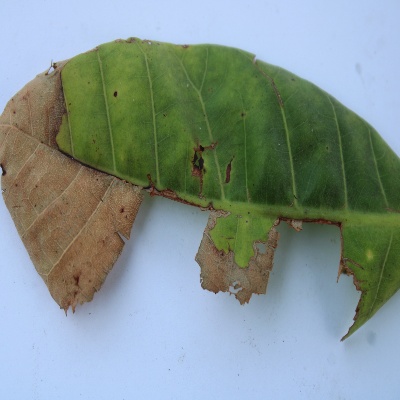
Crop: Cashew
Condition: anthracnose